History of Eastern Orthodox theology

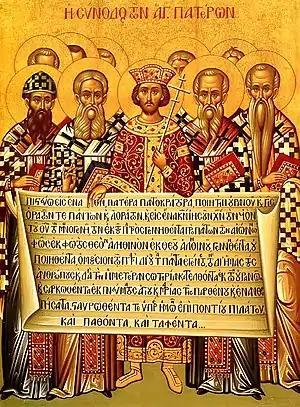
Icon depicting the Emperor Constantine (centre) and the bishops of the First Council of Nicaea (325) holding the Niceno–Constantinopolitan Creed of 381.

Modern Ecumenism between different Orthodox groups of the Mideast is a long and evolving process, as evidenced by the active ecumenical movement between the Oriental Orthodox and the Eastern Orthodox, as well as the recent reconciliation between the Patriarch of Moscow and ROCOR (see Act of Canonical Communion with the Moscow Patriarchate), and the active communication between the Catholic Church and the Eastern Orthodox and Oriental Orthodox communities.